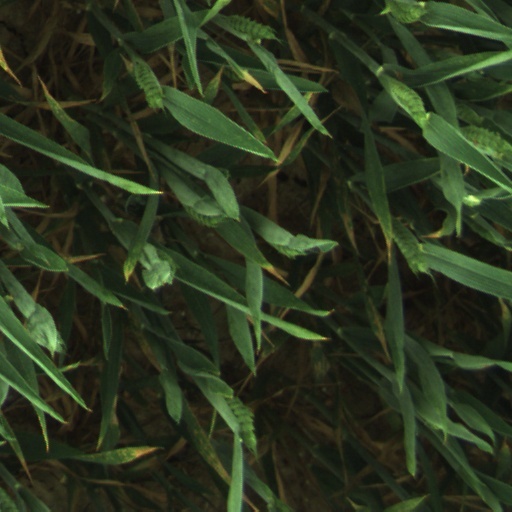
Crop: wheat